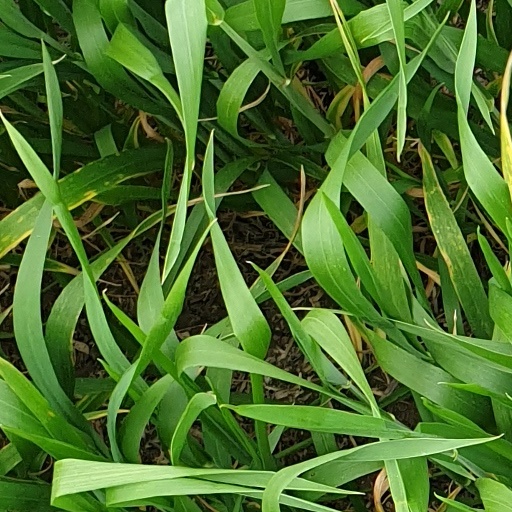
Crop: wheat